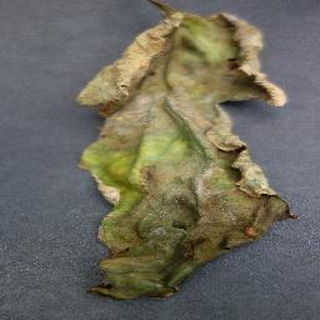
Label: tomato_late_blight